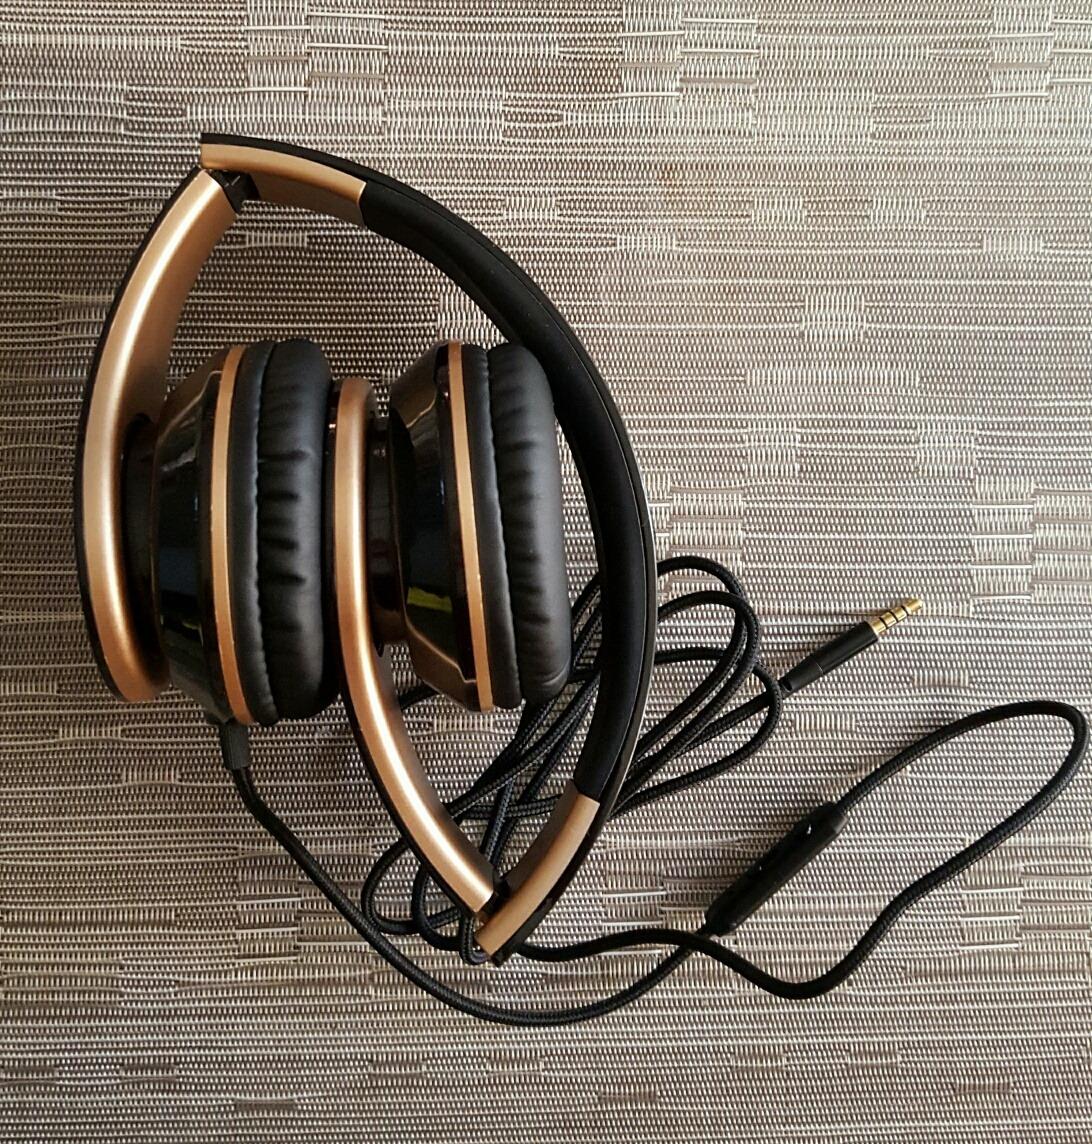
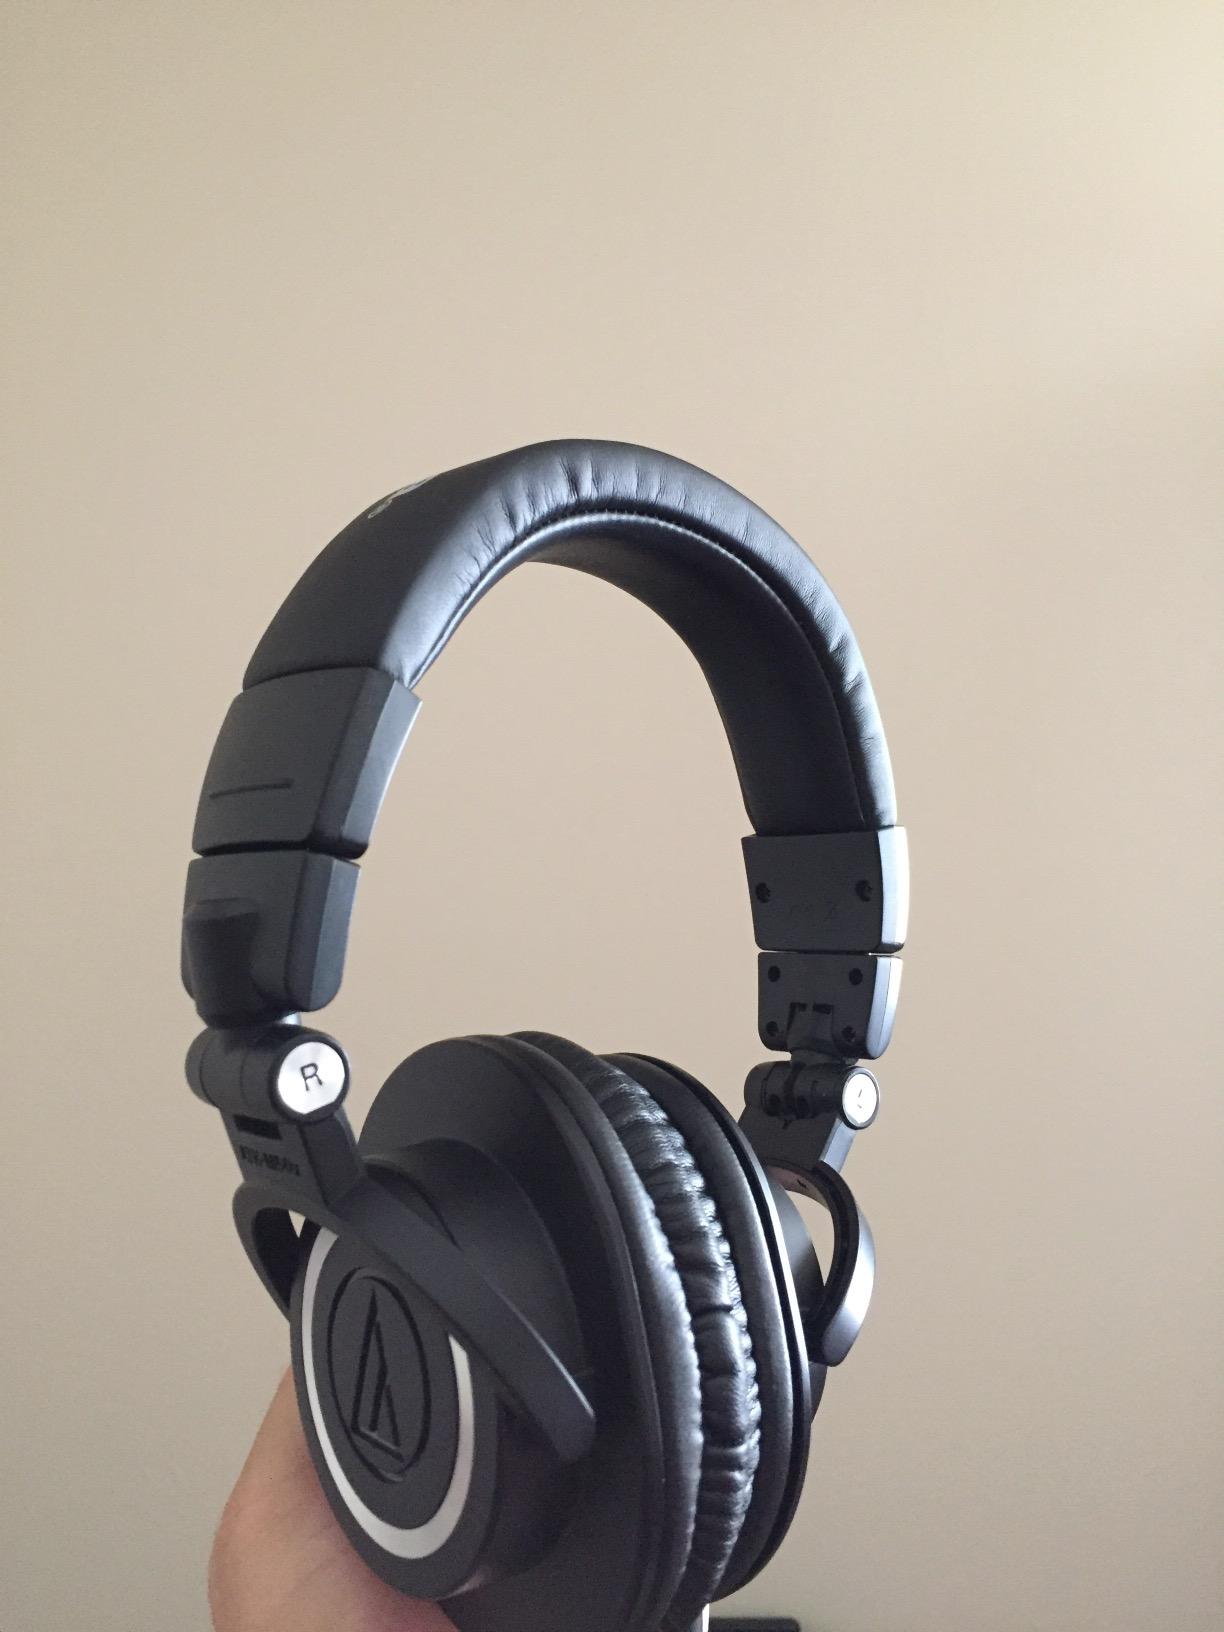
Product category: headphones
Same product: no